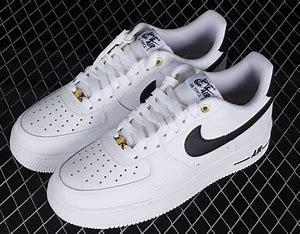
Brand: Nike
Model: Force 1 LV8